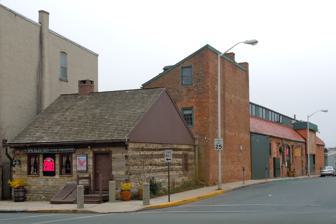
Building: Log House, Hiester House and Market Annex
Country: United States of America
Year built: 1820
Historic house in Pennsylvania, United States United States historic place Log House, Hiester House, and Market Annex U.S. National Register of Historic Places Speckled Hen, March 2011 Show map of Pennsylvania Show map of the United States Location 30 S. 4th St., Reading, Pennsylvania Coordinates 40°20′3″N 75°55′49″W / 40.33417°N 75.93028°W / 40.33417; -75.93028 Area less than one acre Built c. 1760, c. 1820, 1895 NRHP reference No. 79002169 Added to NRHP November 20, 1979 The Log House, Hiester House, and Market Annex is an historic, American building that is located in Reading , Berks County, Pennsylvania . It was listed on the National Register of Historic Places in 1979. History and architectural features The Log House was built circa 1760, and is a 1 + 1 ⁄ 2 -story, dwelling measuring twenty-five feet by thirty feet. The pine logs are chinked with cut stone and mortar, with notch and saddle corner construction. The John Hiester House was built circa 1820, and is a 2 + 1 ⁄ 2 -story, two-bay brick dwelling measuring seventeen feet by thirty-four feet. It is located to the rear of the Log House; both were used for commercial activities during the nineteenth century. The West Reading Market Annex, which was built in 1895, is located to the rear of the Hiester House. It is a brick market house measuring 165 feet long and thirty feet wide. The complex is the home of The Speckled Hen Cottage Pub and Alehouse. It was listed on the National Register of Historic Places in 1979. References